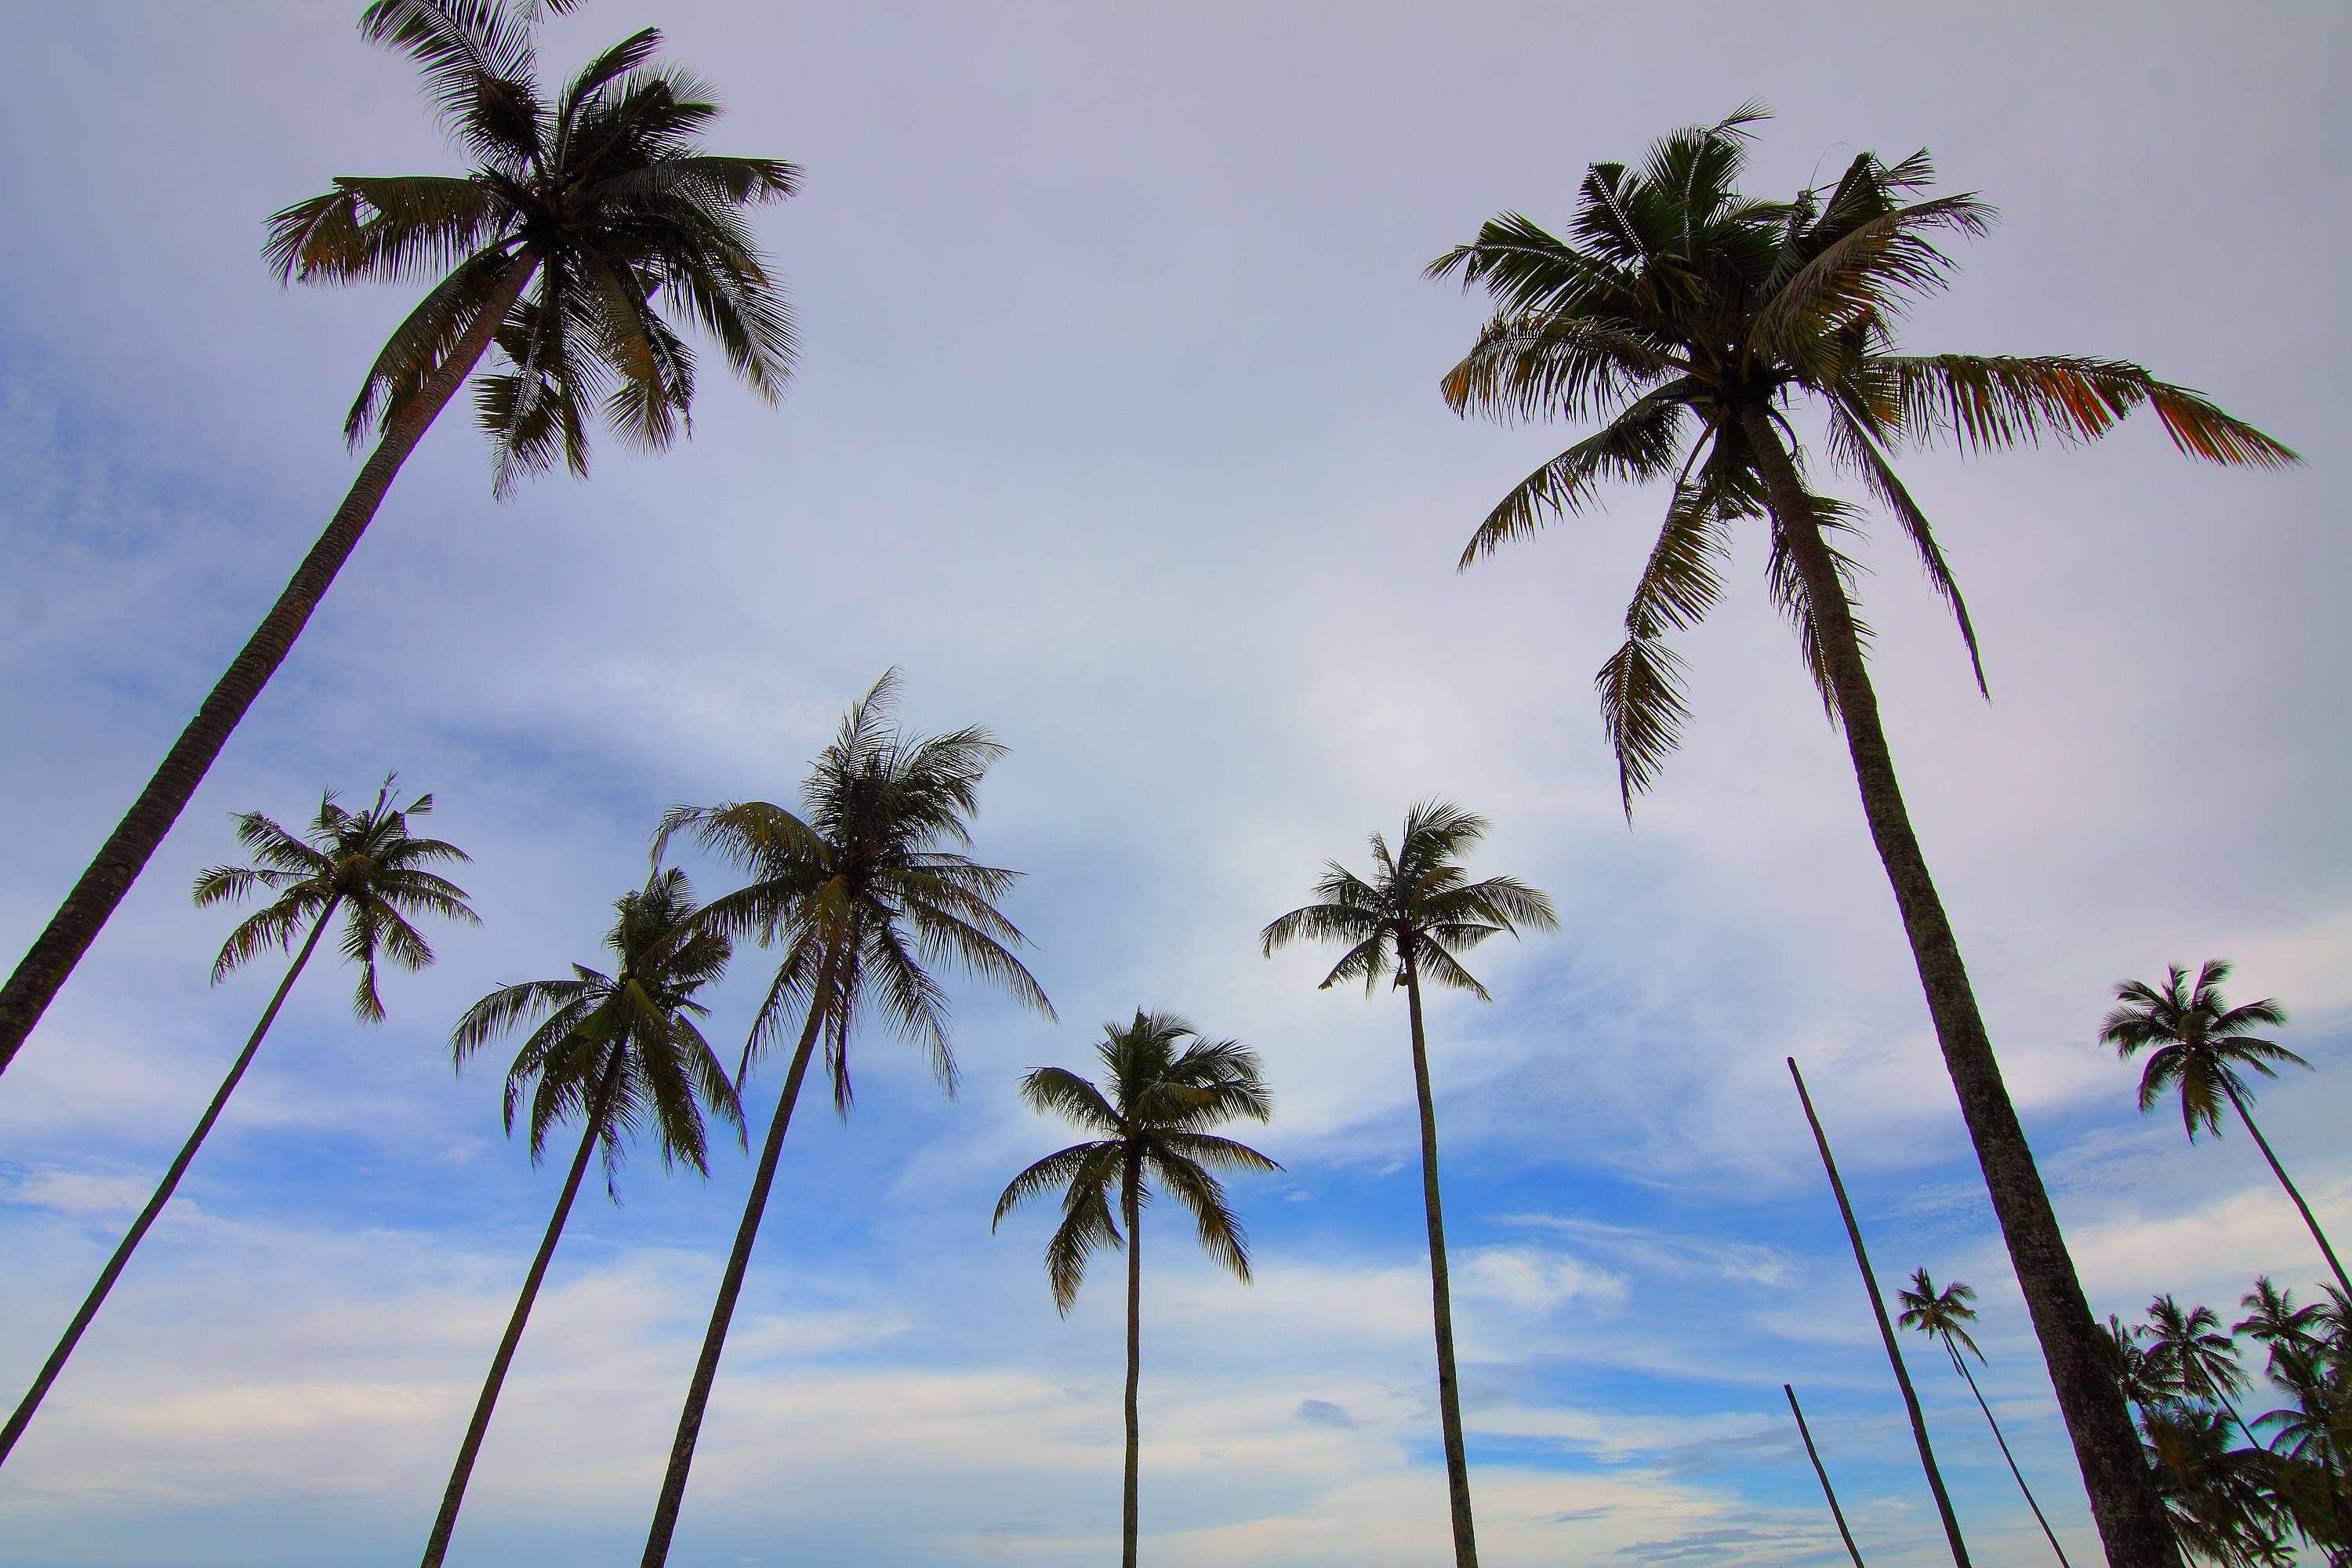
tree, sky, palm tree, nature, arecales, daytime, coconut, vegetation, woody plant, tropics, plant, elaeis, Desert Palm, attalea speciosa, date palm, vacation, sunlight, sea, caribbean, cloud, calm, borassus flabellifer, Roystonea, ocean, flowering plant, tourism